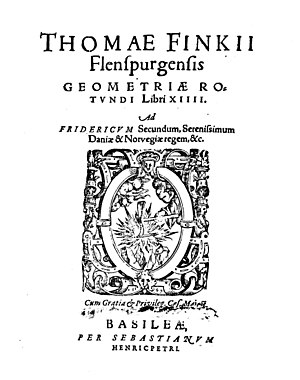
Thomas Fincke / Trigonometriske funktioner
Geometriae rotundi libri XIIII, 1583
Thomas Fincke var en dansk professor, læge og matematiker.